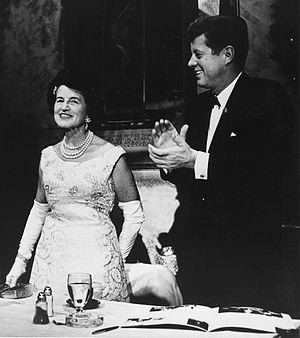
Rose Elizabeth Fitzgerald Kennedy était l'épouse de Joseph Patrick Kennedy et la mère du président John Fitzgerald Kennedy.